Peter Wentz Homestead

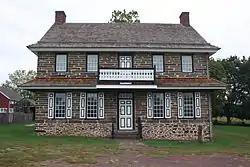
Peter Wentz Homestead. September 2012.

The Peter Wentz Farmstead is an historic, Pennsylvania German farm that has been continuously farmed since 1744. It is located in Worcester Township, Montgomery County, Pennsylvania near Lansdale.